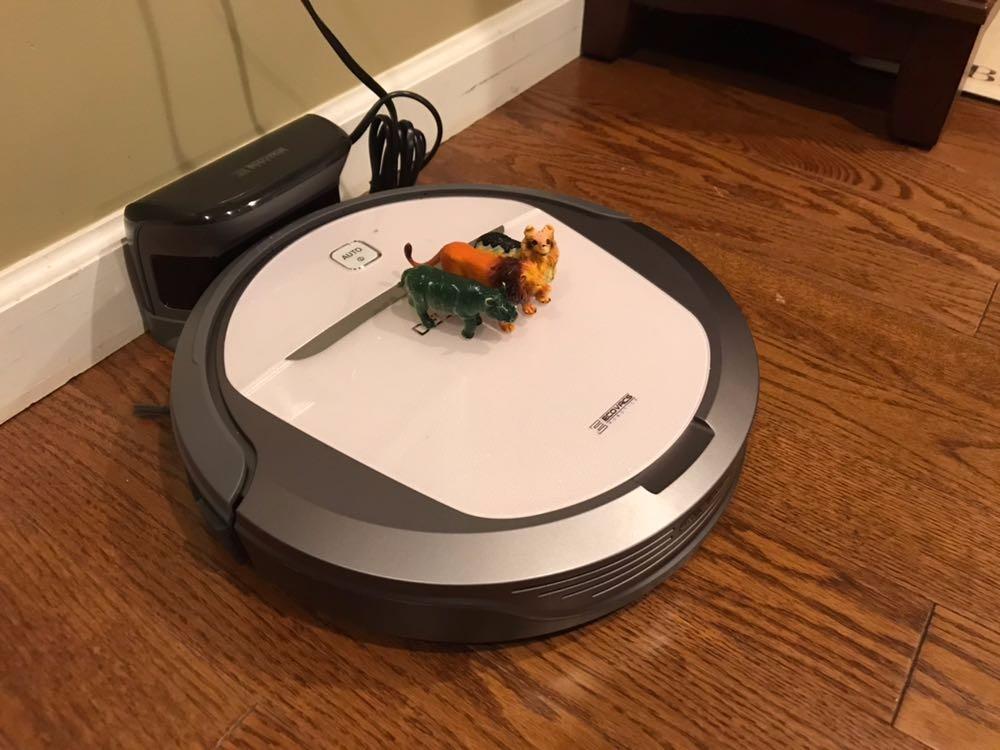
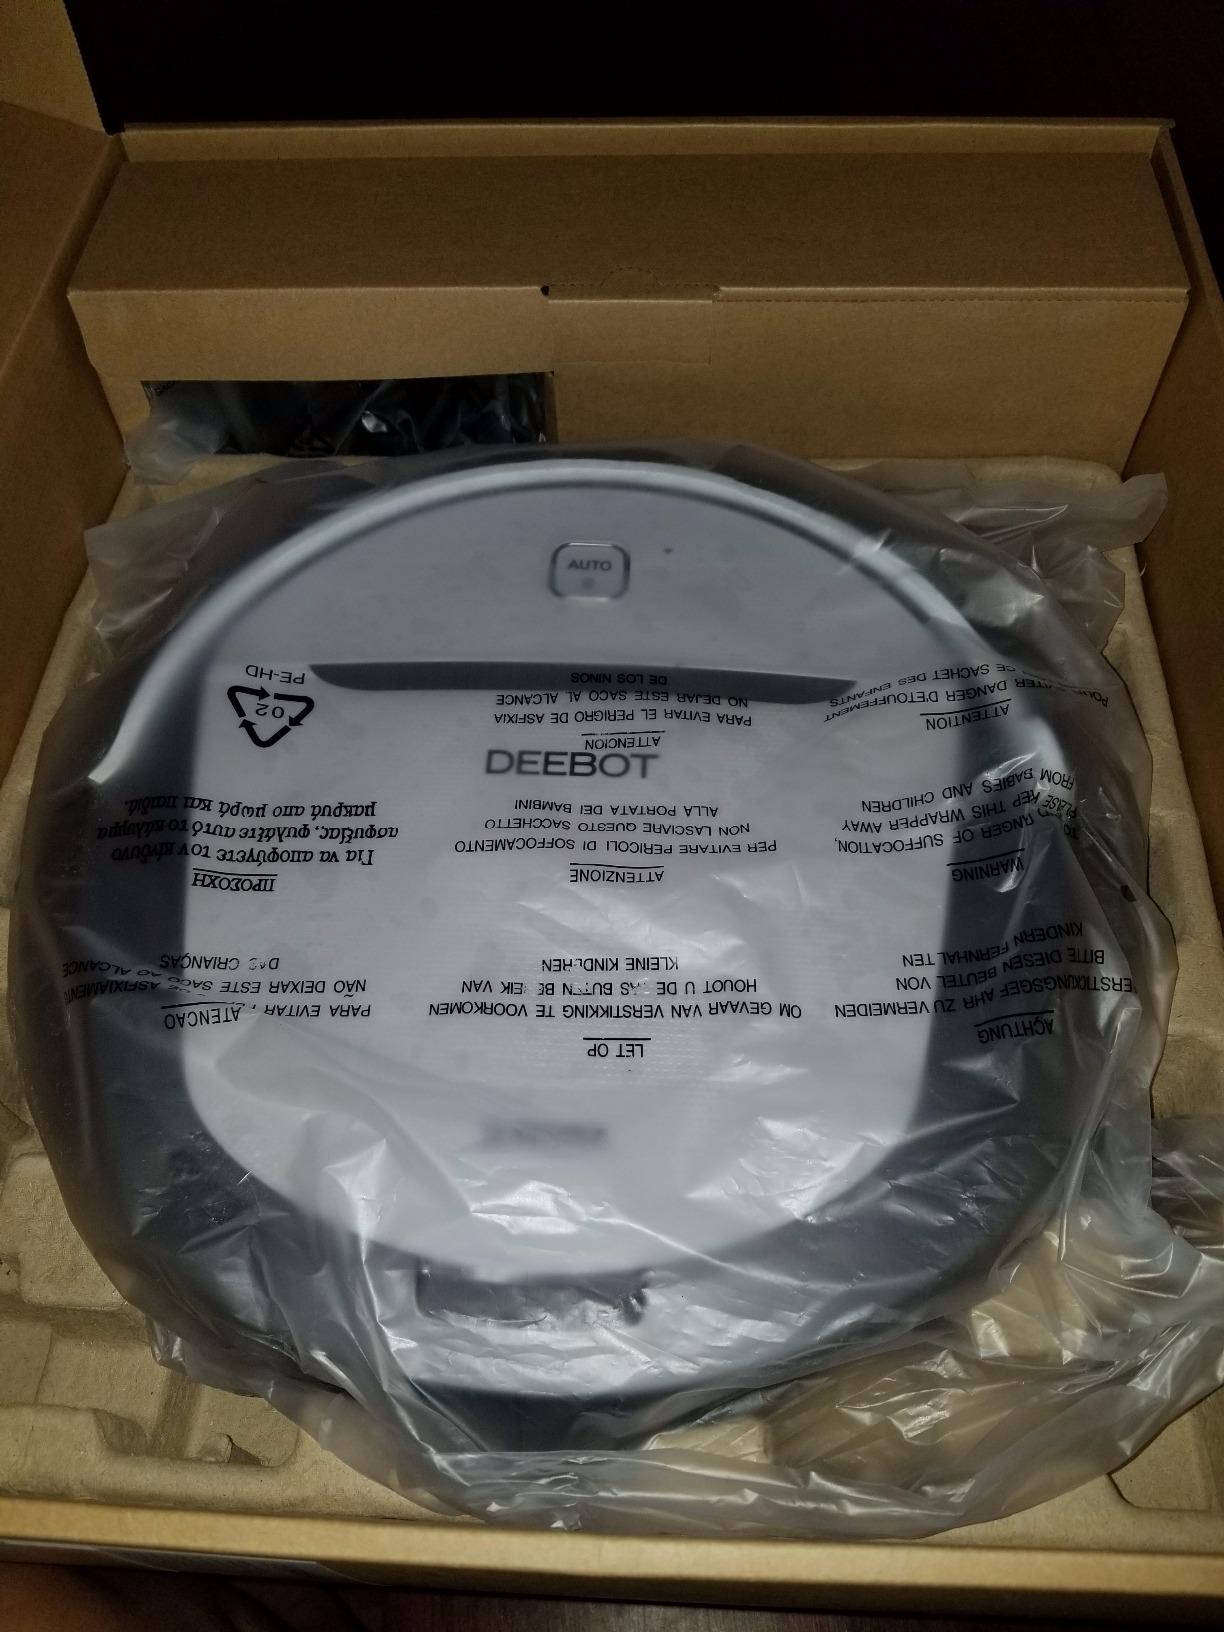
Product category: items_vacuum
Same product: yes